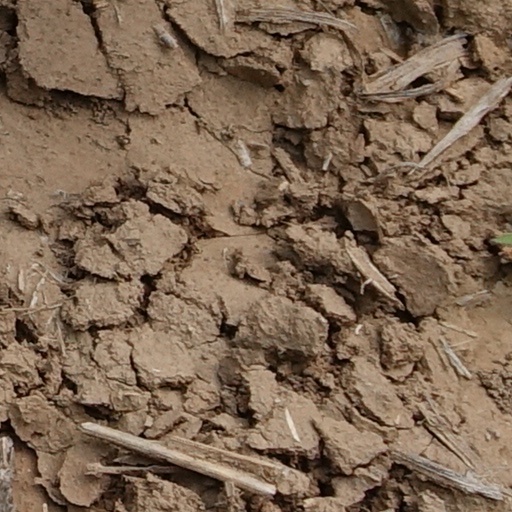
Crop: wheat